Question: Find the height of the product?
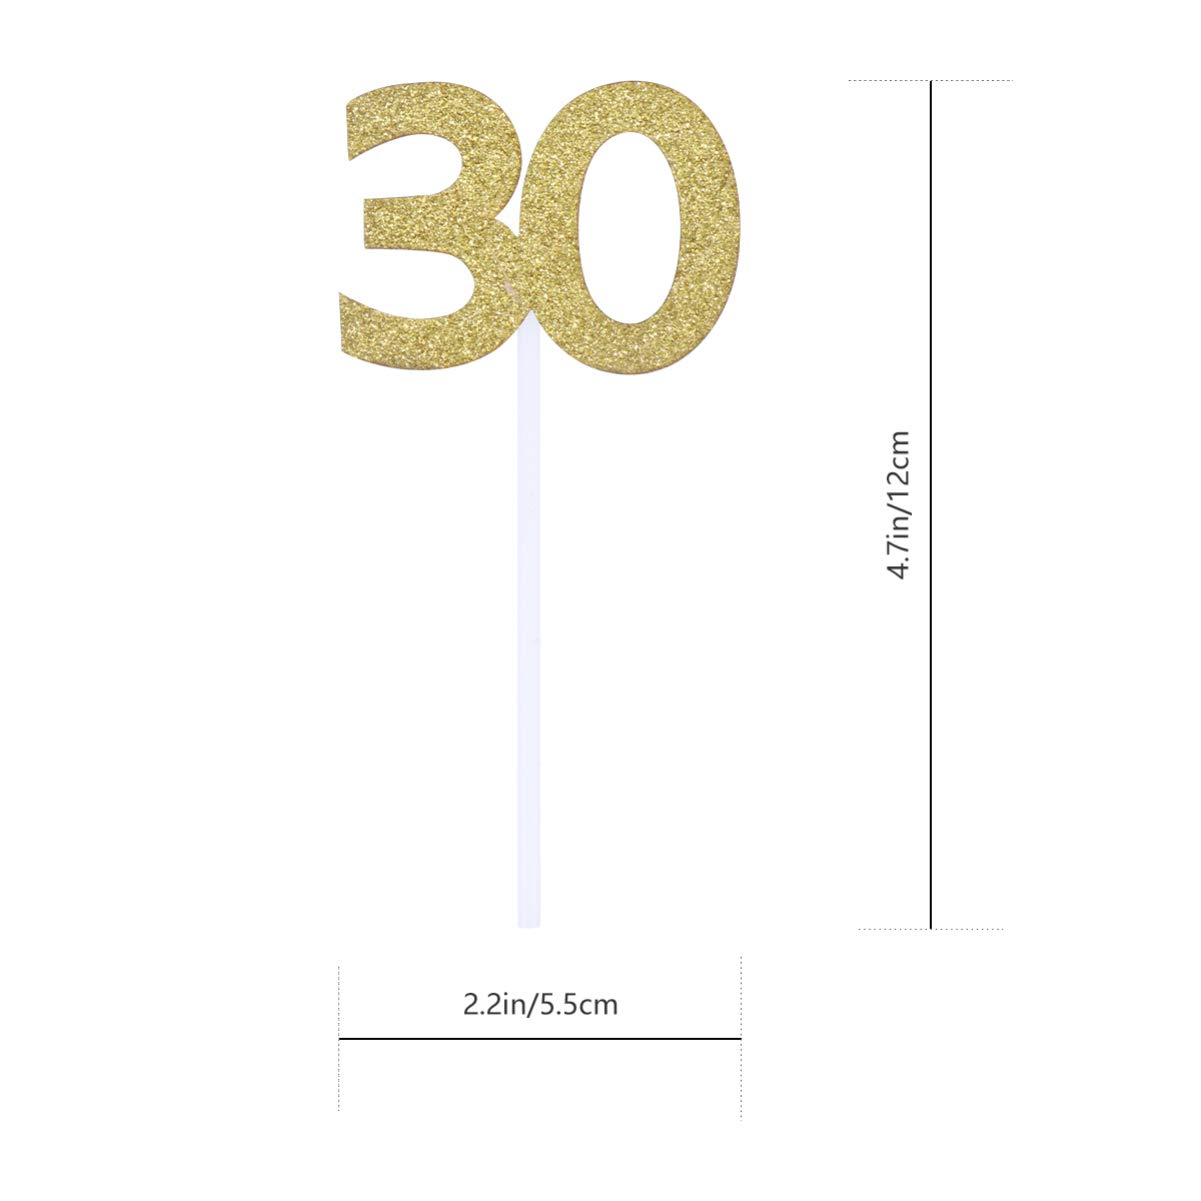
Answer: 12.0 centimetre